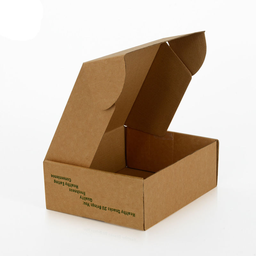
Label: cardboard